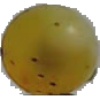
Label: white_grape